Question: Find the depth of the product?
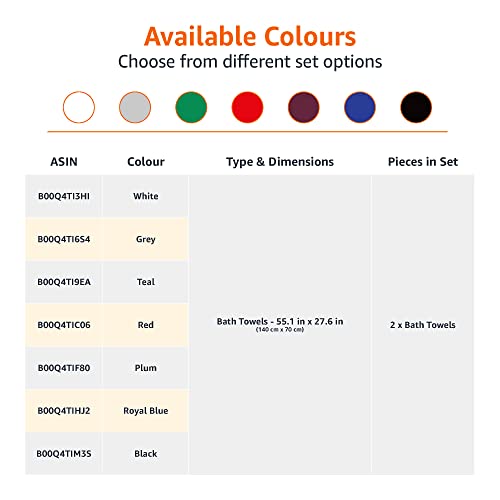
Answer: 27.6 inch